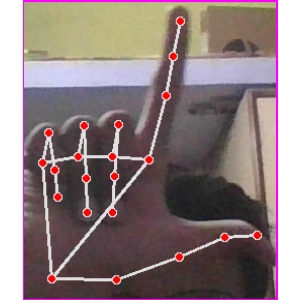
अक्षर: ल